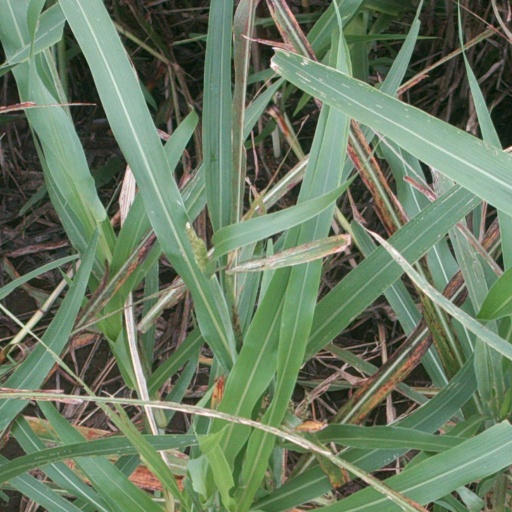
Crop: sorghum